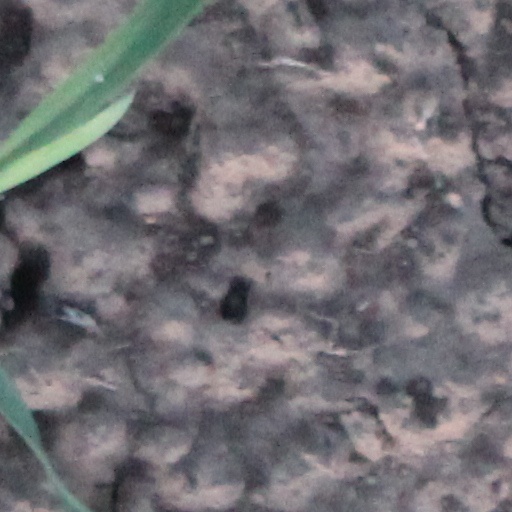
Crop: wheat